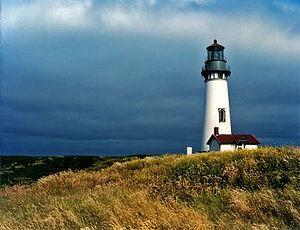
Lighthouse: The Dark Being est un jeu vidéo d'aventure sorti en 1996 ; développé et édité par Sierra On-Line, il fonctionne sur PC et Macintosh. Le joueur incarne un écrivain à l'identité inconnue, qui part secourir son voisin piégé dans un univers parallèle à la suite d'étranges expériences.